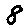
Label: 8